Weser Uplands

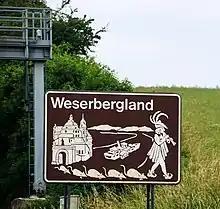
Tourist sign by the A 2 motorway in the Weser Hills

The more significant tourist destinations in the region, in addition to the historic towns mentioned above are the Weser Uplands Schaumburg-Hamelin Nature Park, the Solling-Vogler Nature Park, the roughly 500 kilometre long-distance cycle path, the "Weser Cycleway" along the River Weser.